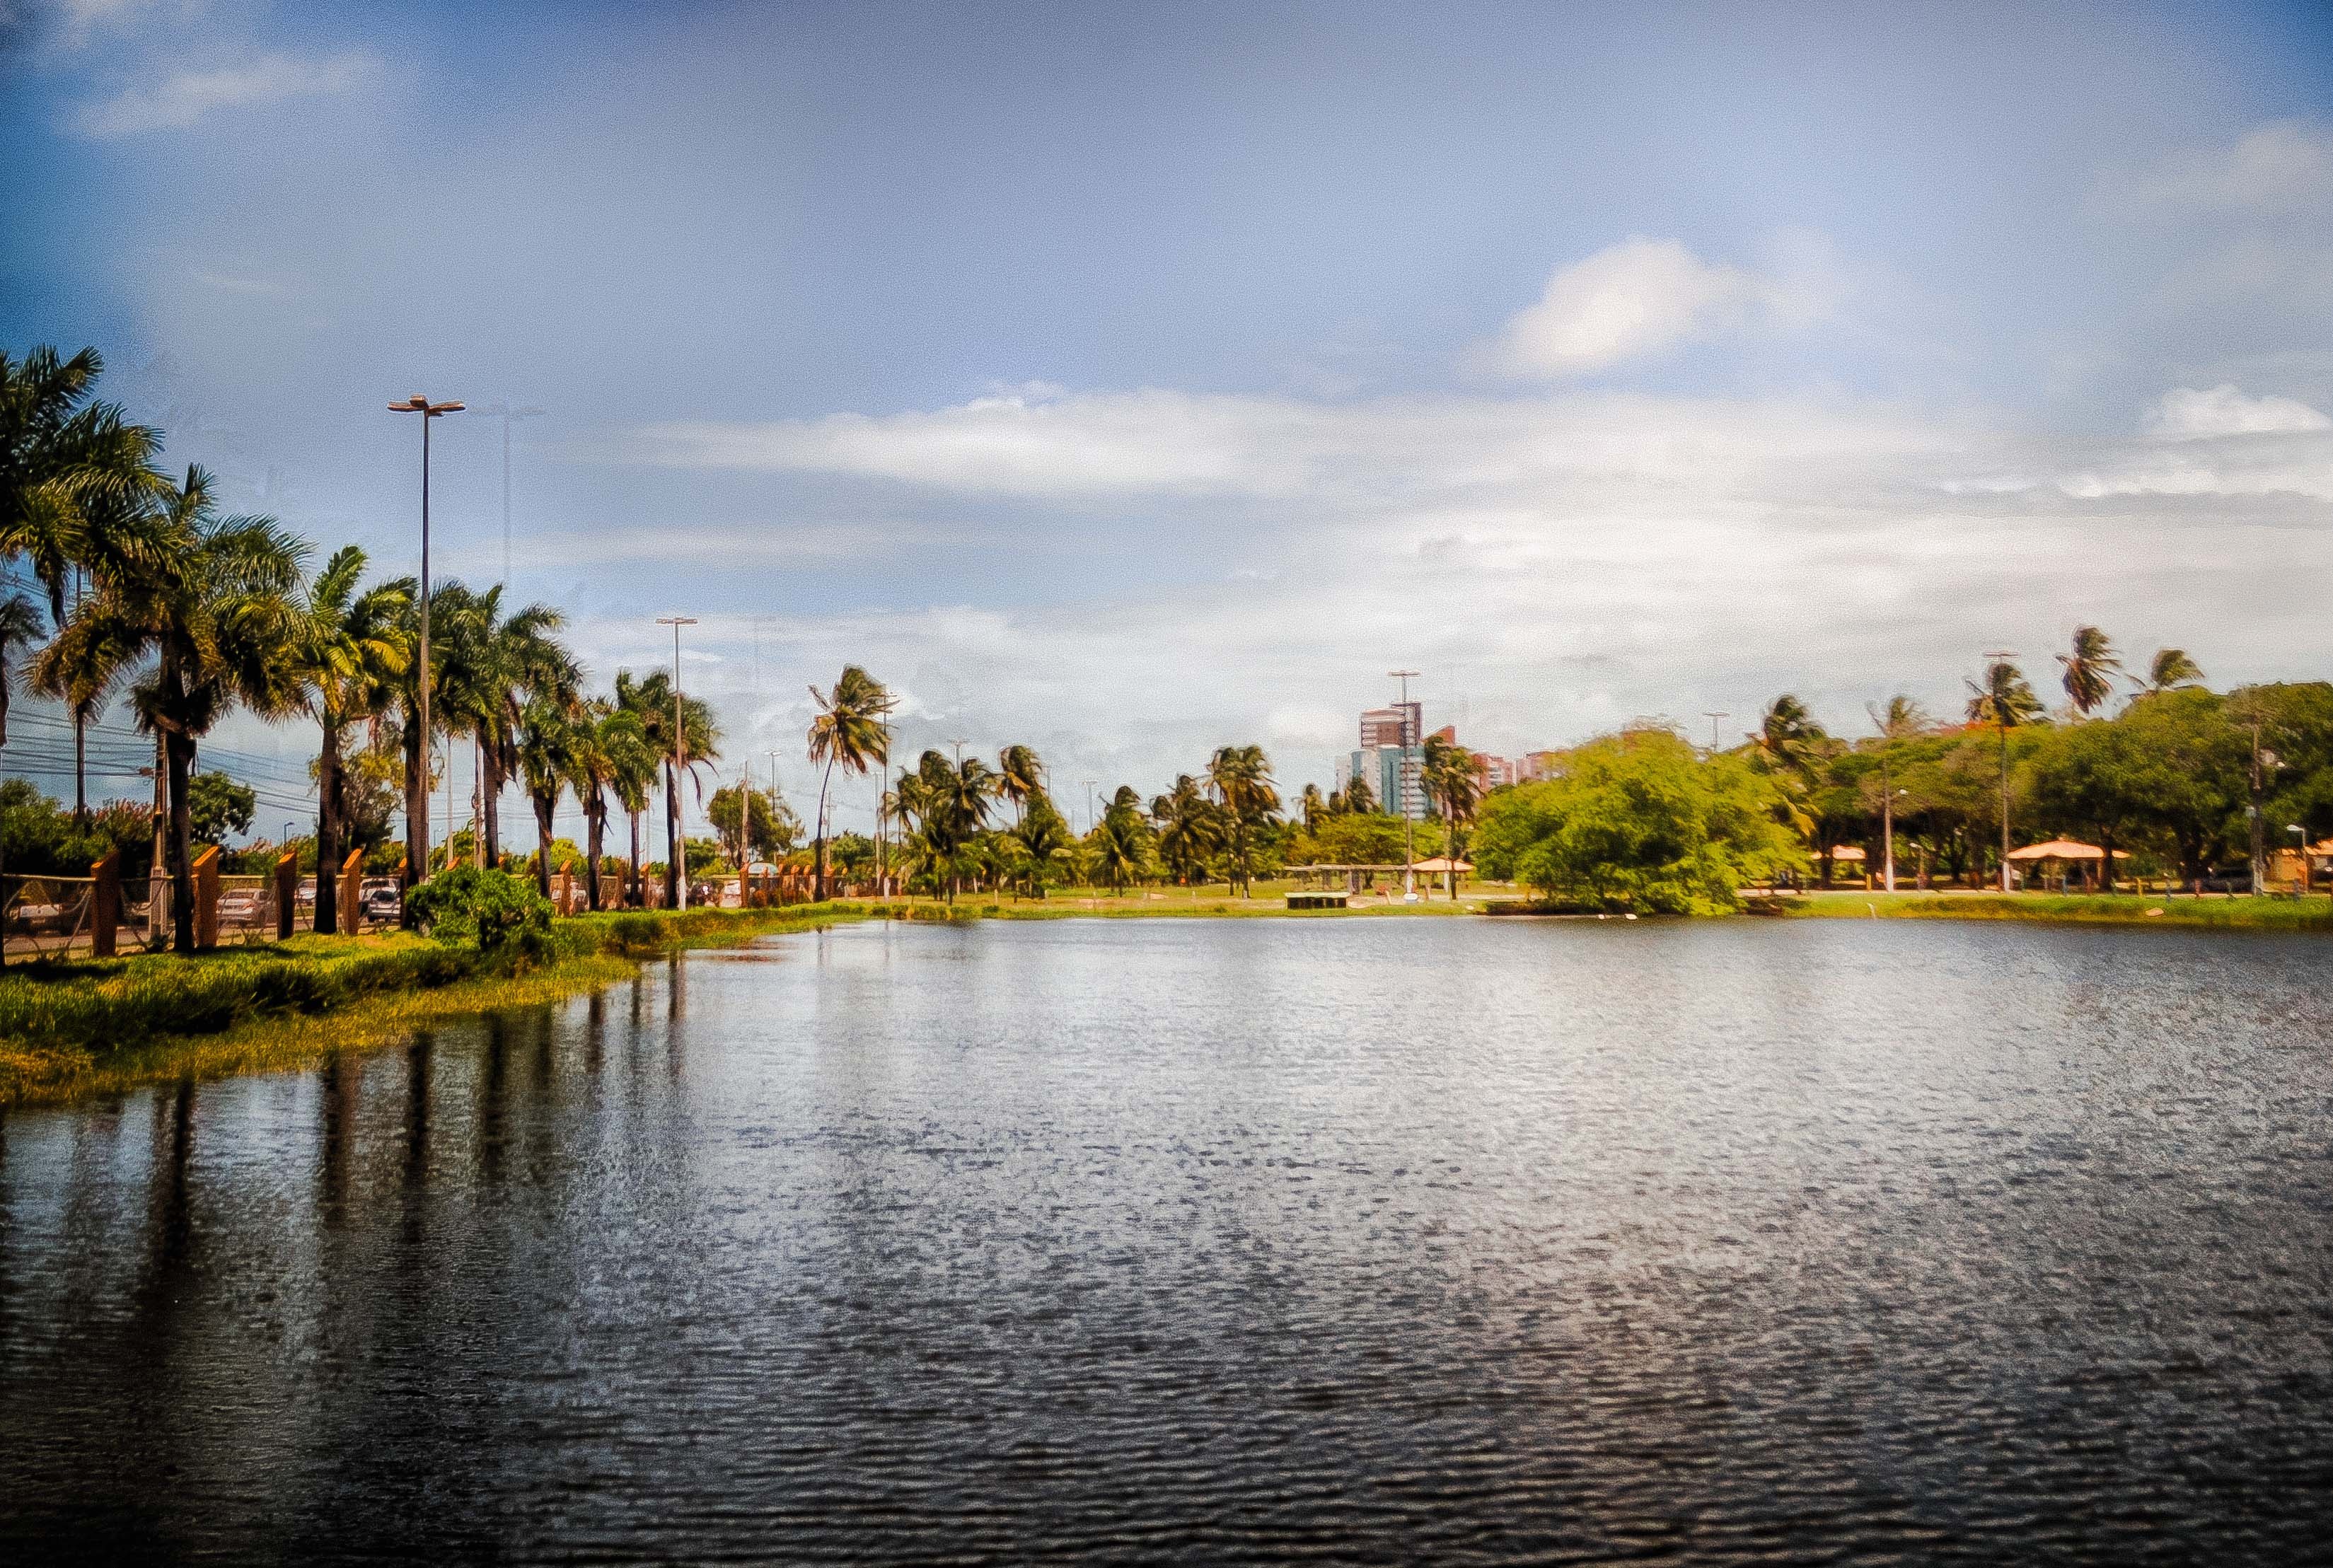
landscape, sea, tree, water, nature, cloud, plant, sky, sunset, sunlight, morning, shore, lake, river, dusk, evening, reflection, reservoir, waterway, body of water, trees, woody plant